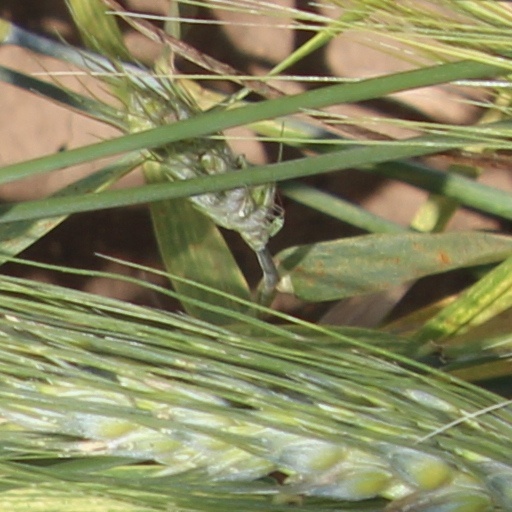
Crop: wheat